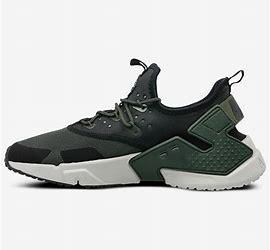
Brand: Nike
Model: Air Huarache Drift